Australian rules football culture

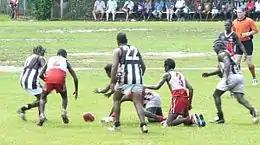
Australian rules football is popular amongst indigenous communities.

Australian rules football has attracted more overall interest among Australians (as measured by the Sweeney Sports report) than any other football code, and, when compared with all sports throughout the nation, has consistently ranked first in the winter reports, and most recently third behind cricket and swimming in summer.